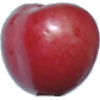
Label: Cherry 2